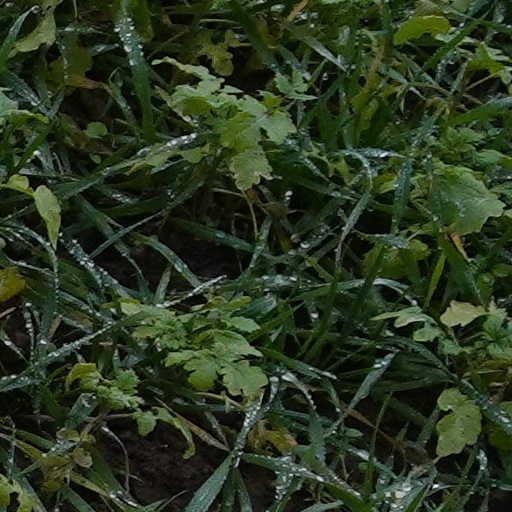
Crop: wheat